Women artists

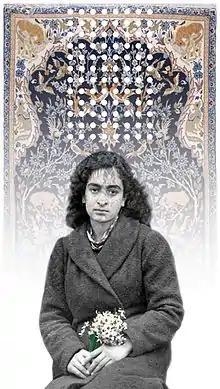
Samira Alikhanzadeh, No.7 the Persian Carpet series-digital print on perspex, Borchalou rug and mirror fragments on board, 2011 (Assar Art Gallery) Tehran

Women's textiles was previously relegated to The Private sphere and associated with domesticity rather than being recognised as art. There was previously a requirement of art to demonstrate'artist-genius' which was associated with masculinity; where textiles was seen as functional it was not considered art. This led to women avoiding techniques which were associated with femininity, from textiles to the use of delicate lines or certain 'feminine' colours because they did not want to be called feminine artists.